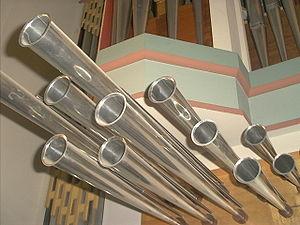
Dans l'orgue, un jeu d'anche est dit en chamade lorsque ses tuyaux sont posés à l'horizontale, en général postés sur la face avant du buffet, de sorte qu'ils soient bien visibles et parlent directement dans la salle ou la nef.